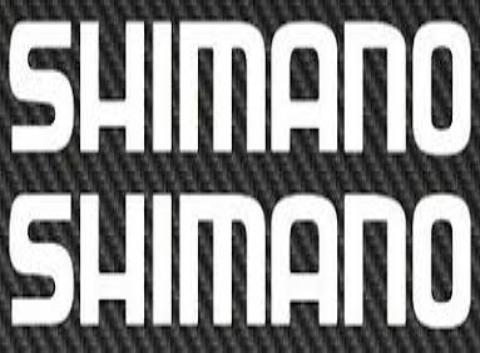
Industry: Others